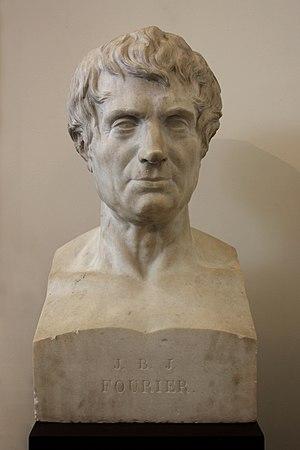
Buste de Joseph Fourier au musée de l'ancien évêché de Grenoble. Scultpure en marbre de Pierre-Alphonse Fessard (1768-1830), 1839. Collection du Musée Dauphinois.
Jean Baptiste Joseph Fourier est un mathématicien et physicien français né le 21 mars 1768 à Auxerre et mort le 16 mai 1830 à Paris.